MacBook Air

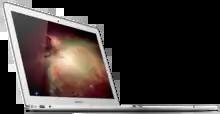
Left side of a MacBook Air (Mid 2012). From left to right, MagSafe 2 power connector, USB port, headphone jack and built-in microphone.

, Apple released a redesigned 13.3-inch model with a tapered enclosure, higher screen resolution, improved battery, a second USB port, stereo speakers, and standard solid state storage. An 11.6-inch model was introduced, offering reduced cost, weight, battery life, and performance relative to the 13.3-inch model, but better performance than typical netbooks of the time. Both 11-inch and 13-inch models had an analog audio output/headphone minijack supporting Apple earbuds with a microphone. The 13-inch model received a SDXC-capable SD Card slot. Solid-state storage was made standard, and later revisions added Intel Core i5 or i7 processors and Thunderbolt.